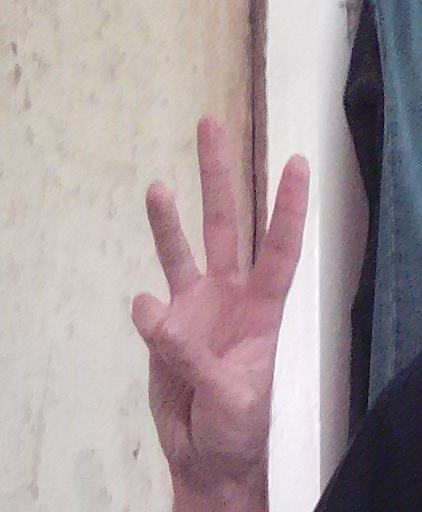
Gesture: three